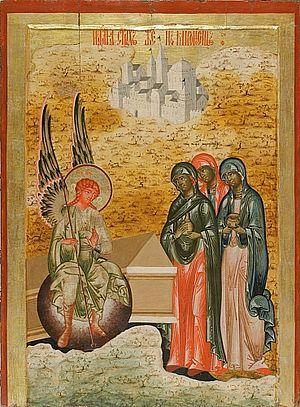
La résurrection de Jésus est l'une des croyances fondamentales de la théologie chrétienne et de la christologie qui en forme le centre. Cette croyance affirme que Jésus de Nazareth est ressuscité d'entre les morts au troisième jour suivant sa crucifixion. Il est énoncé notamment dans le symbole de Nicée.
Les Myrophores ou Myrrhophores sont, dans les Églises d'Orient – Églises orthodoxes et Églises catholiques de rite byzantin –, les Saintes Femmes mentionnées dans le Nouveau Testament qui participèrent à l'ensevelissement de Jésus et qui découvrirent le sépulcre vide après sa Résurrection. Ce terme renvoie usuellement aux Saintes Femmes porteuses de myrrhe qui, se rendant au petit matin à la tombe de Jésus, trouvèrent celle-ci vide.